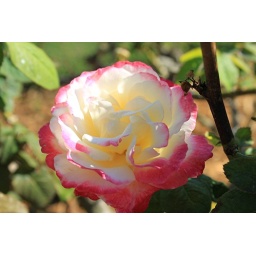
Taken in the plaza rose garden between cinderella's castle and tomorrowland